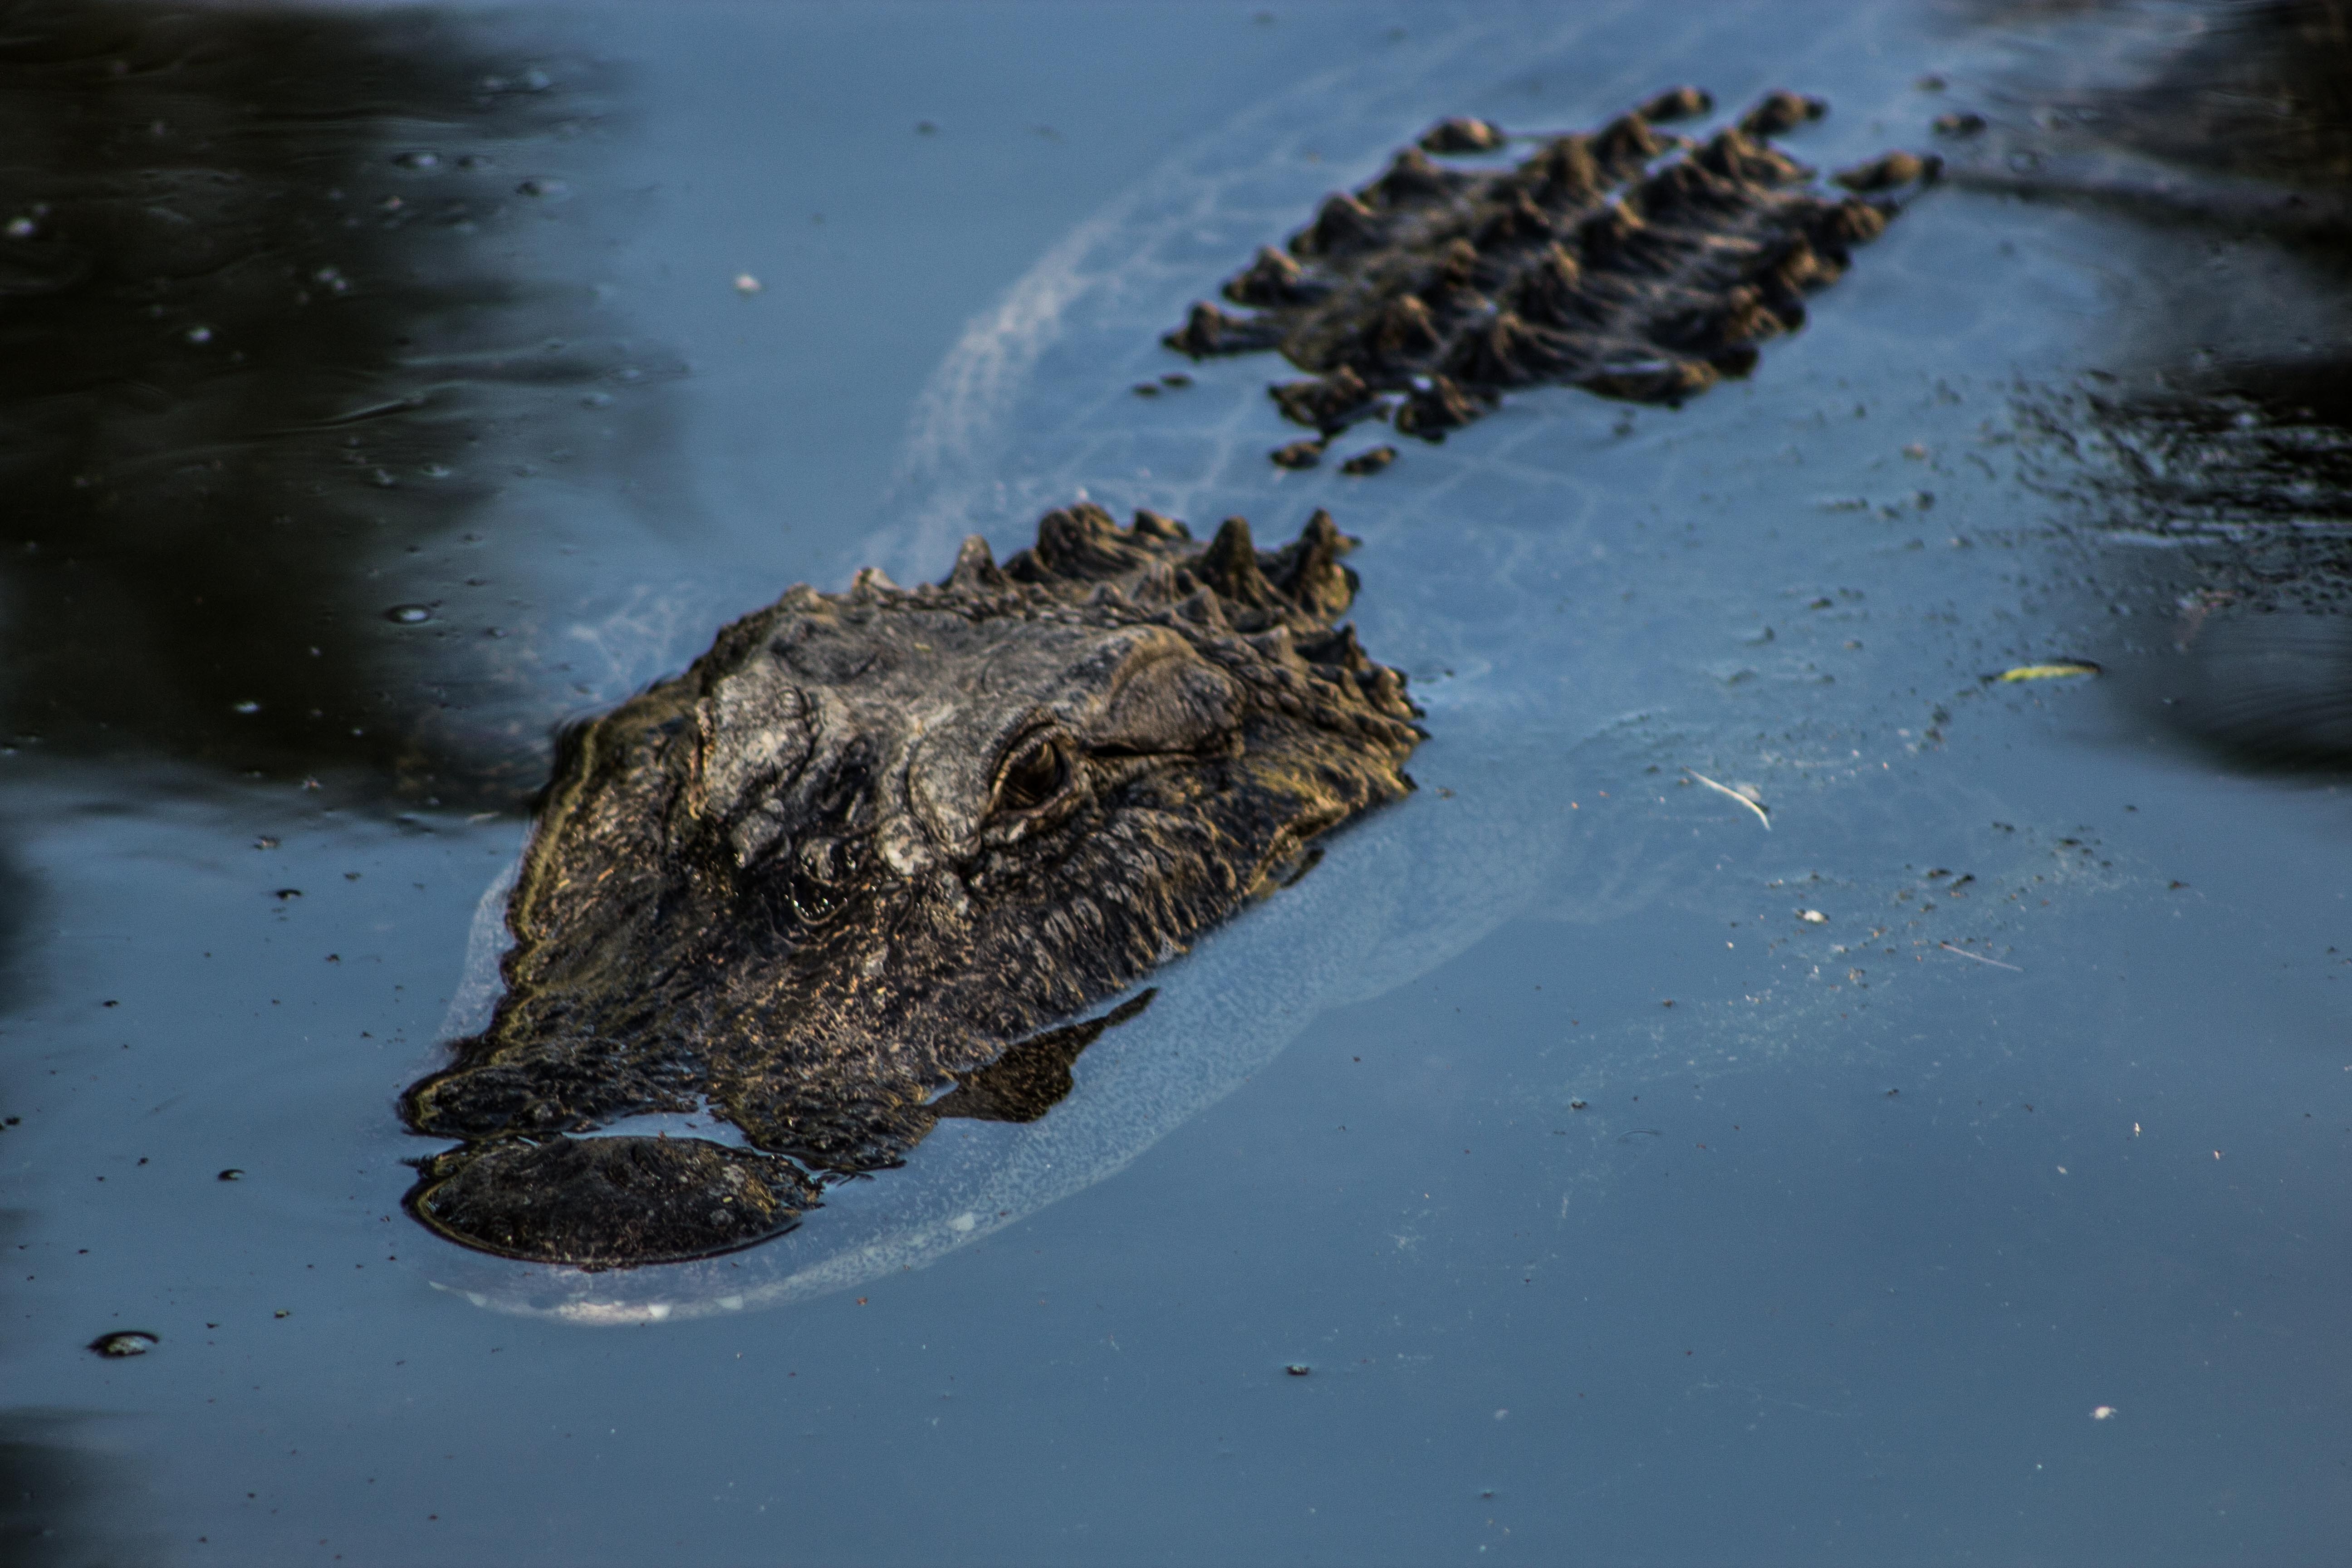
water, snow, winter, animal, wildlife, reflection, reptile, alligator, vertebrate, dangerous, crocodilia